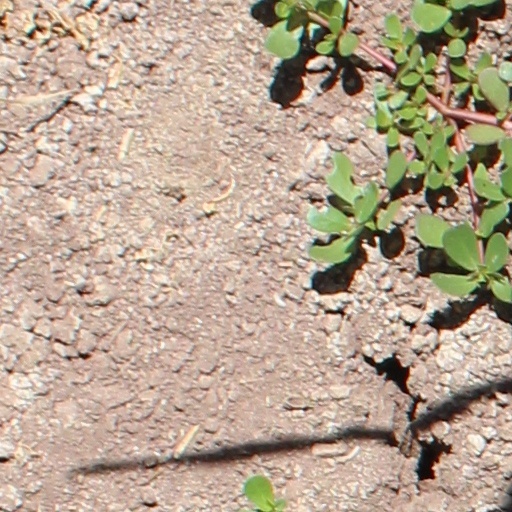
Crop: wheat